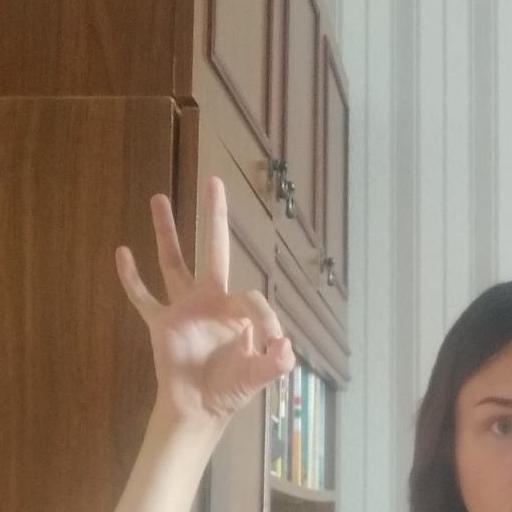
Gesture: ok